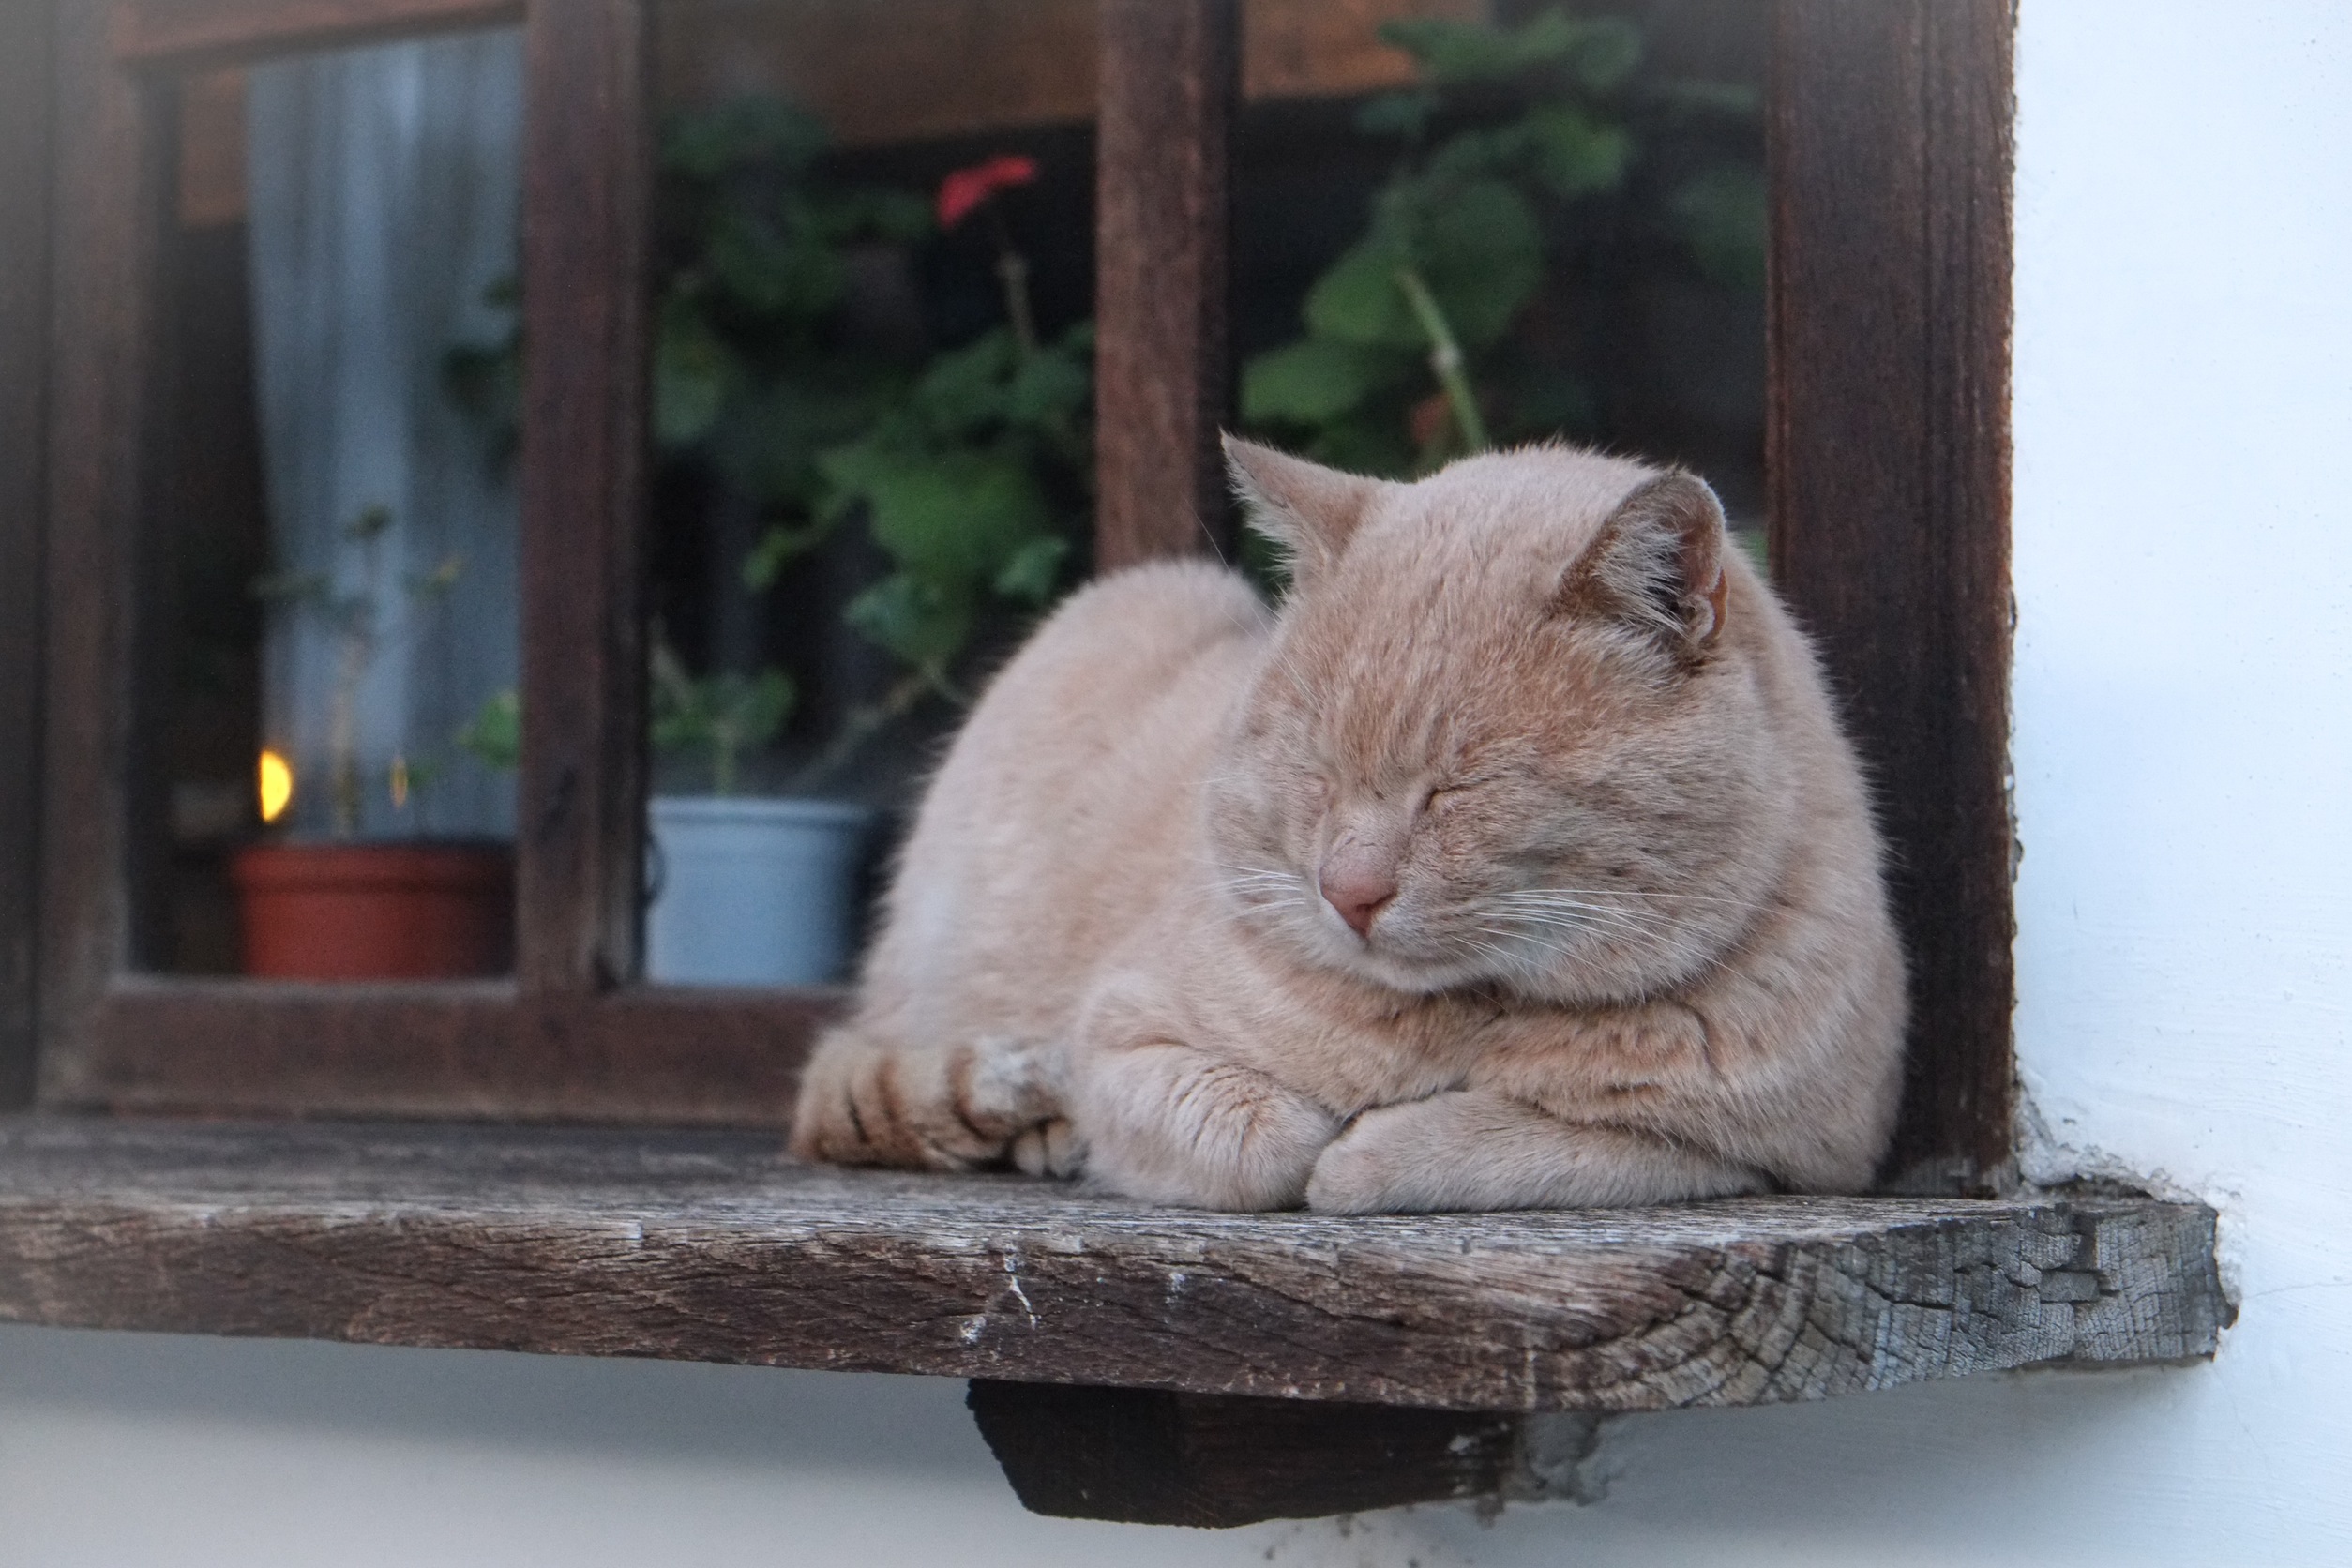
window, animal, cute, pet, fluffy, cat, sitting, feline, mammal, rodent, fauna, whiskers, kitty, windowsill, furry, vertebrate, domestic, gerbil